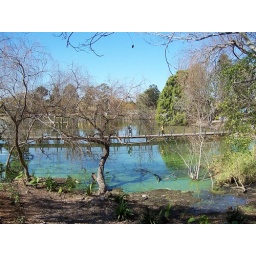
The small bridge over the UQ lake